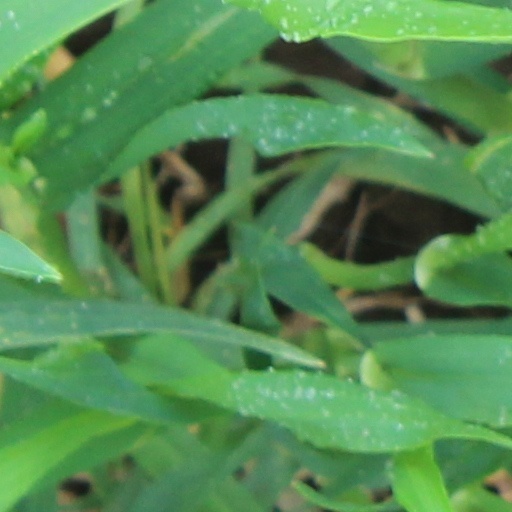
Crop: wheat